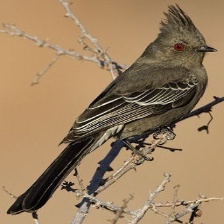
Species: PHAINOPEPLA
Scientific name: PHAINOPEPLA NITENS